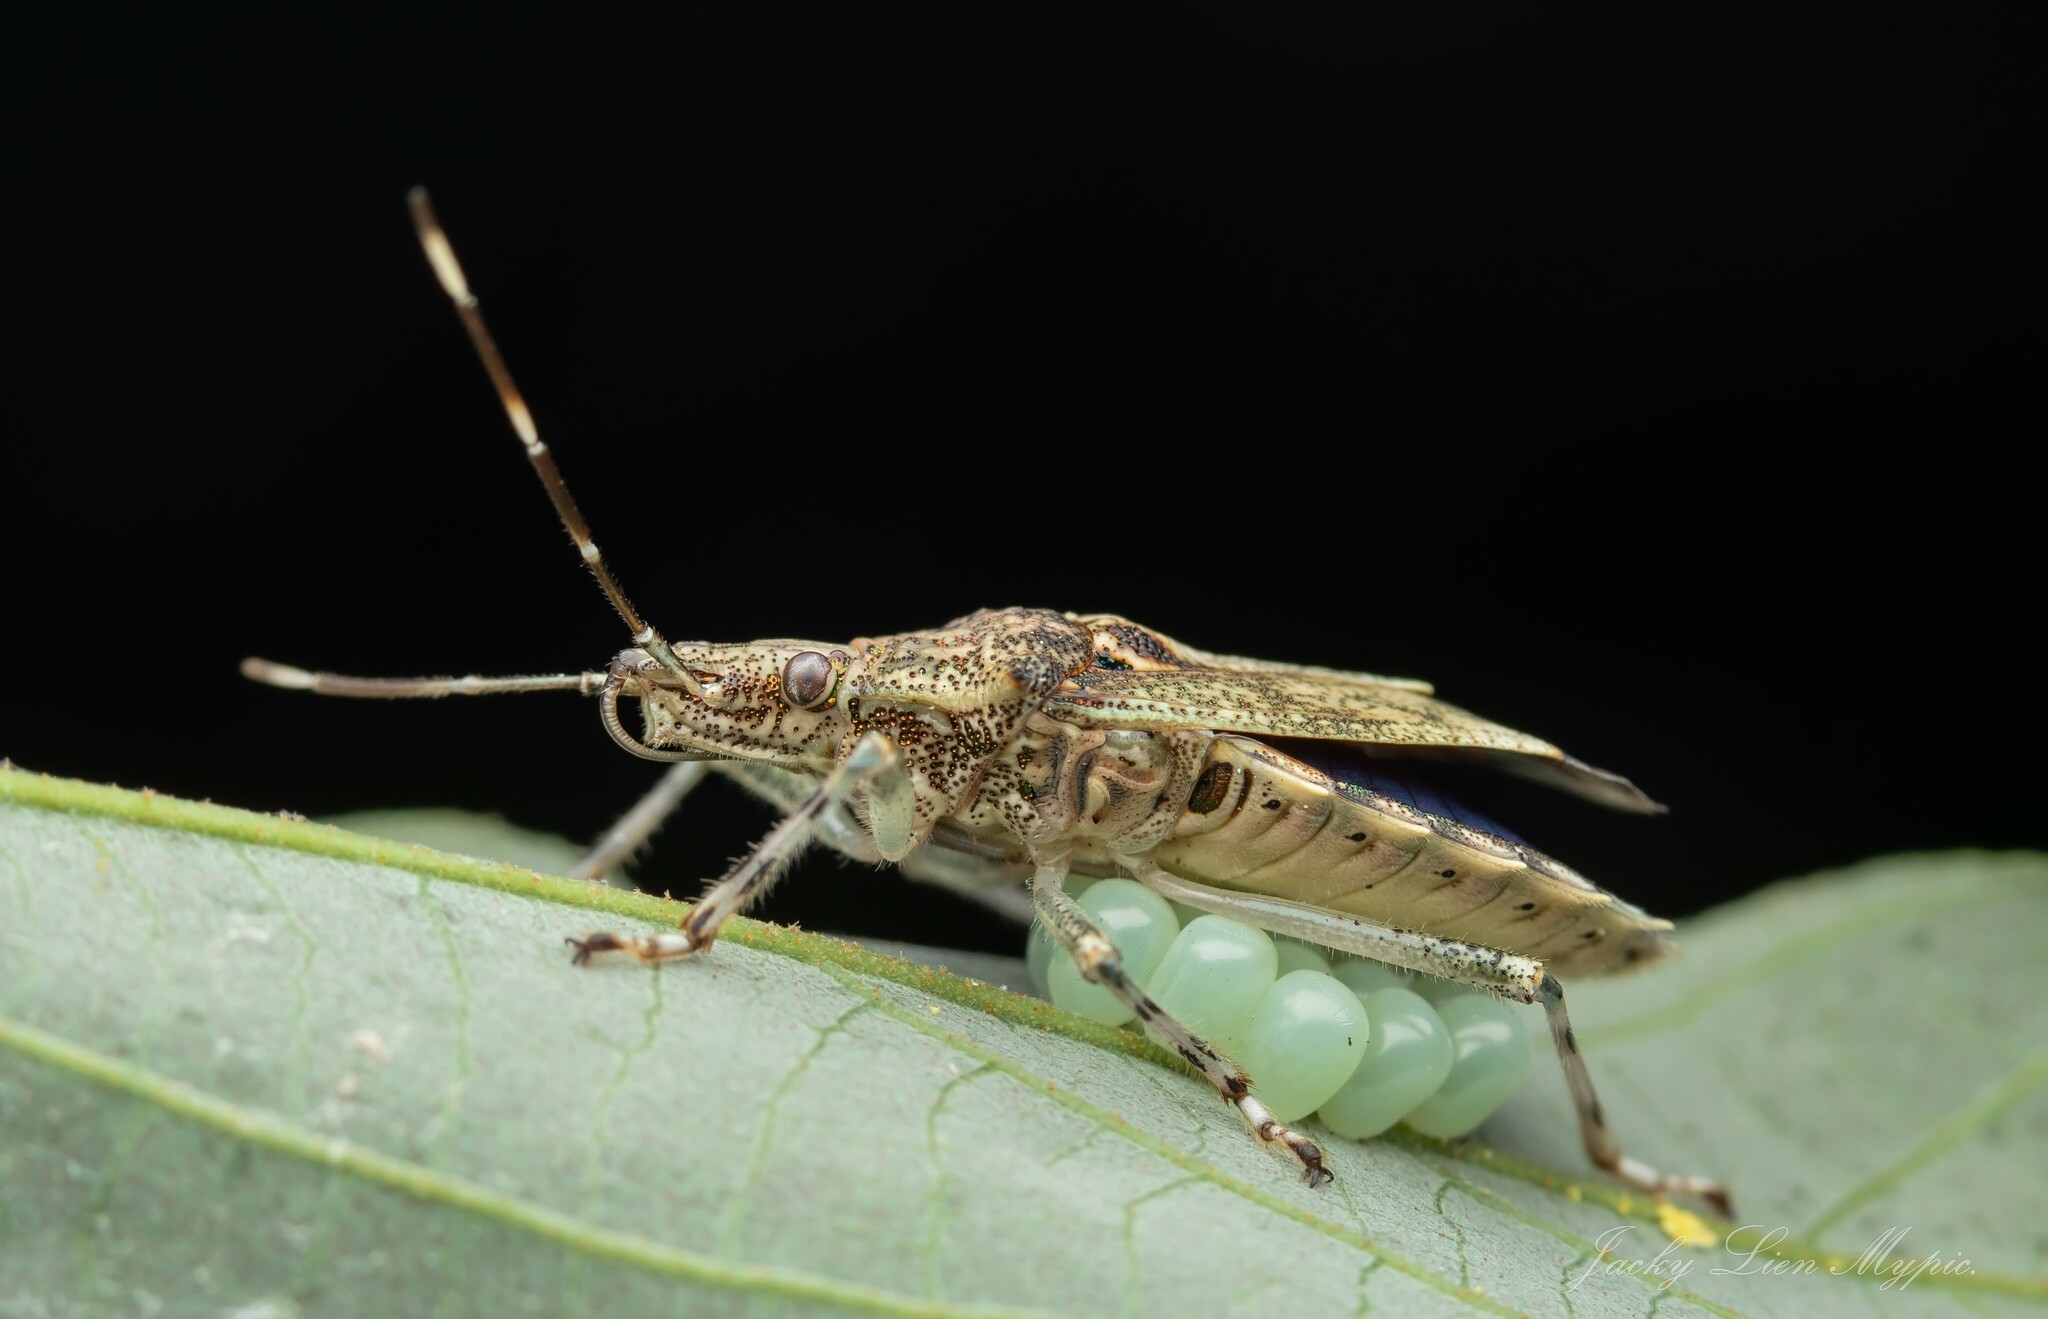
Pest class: stink_bug